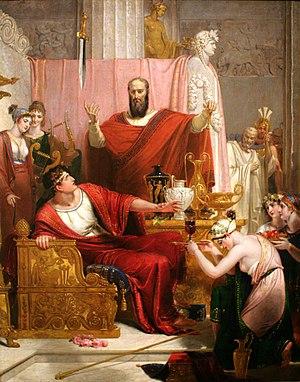
Damoclès est une figure présentée dans une allégorie morale dite de « l'épée de Damoclès ». Cette expression est utilisée pour signifier qu'un danger constant peut nous frapper.
Locri Epizefiri en italien, ou Locres Épizéphyrienne en français, ou Λοκροὶ Ἐπιζεφύριοι, Lokroi Epizephyrioi en grec ancien, et Locri Epizephyrii en latin, est une polis de la Grande Grèce, fondée sur le littoral de la mer Ionienne au VIIIᵉ siècle av. J.-C.
La liste des épées légendaires recense les épées qui ont été assez fameuses pour qu’on leur ait attribué des noms propres que les légendes, mythologies ou textes religieux ont conservés.